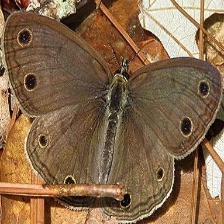
Species: WOOD SATYR
Butterfly family (ImageNet category): ringlet